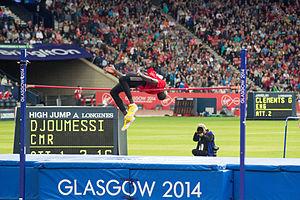
Fernand Djoumessi Temfack est un athlète camerounais, spécialiste du saut en hauteur.